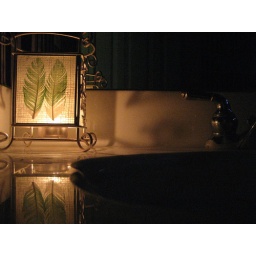
candle stand in the bathroom